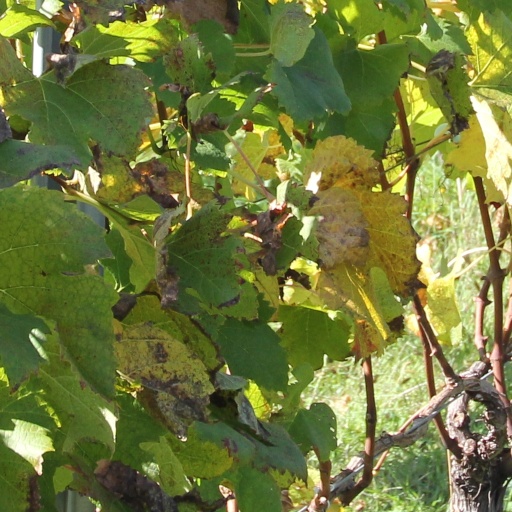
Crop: grape